Downtown Vancouver

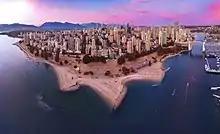
Sunset over Downtown Vancouver

The downtown area includes most of the remaining historic buildings and many of the larger notable buildings in the region. All but one of Vancouver's tallest buildings are located within Downtown Vancouver, the one being Marine Gateway North located next to Marine Drive station.